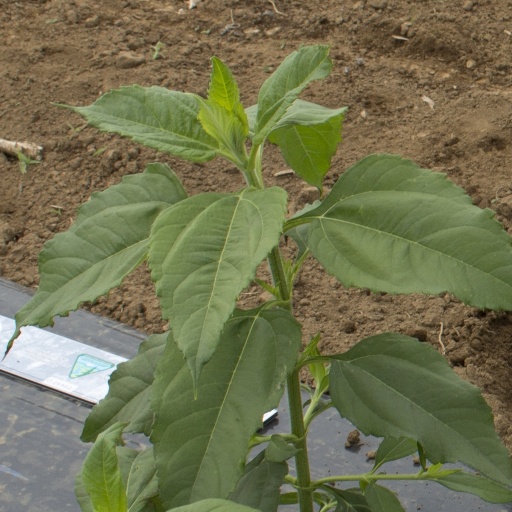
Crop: Jerusalem artichoke